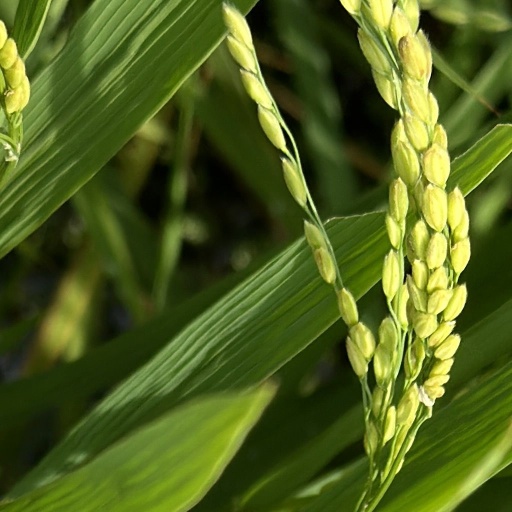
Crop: rice